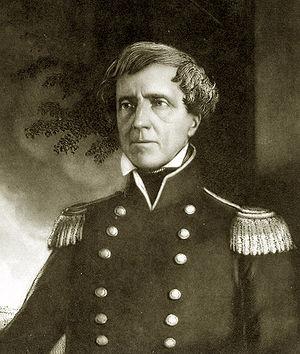
Stephen Watts Kearny était un officier de l'US Army, qui se distingua pour son action dans le sud-ouest lors de la guerre américano-mexicaine, en particulier lors de la conquête de la Californie. Il est reconnu de son vivant comme le « père de la cavalerie US ».